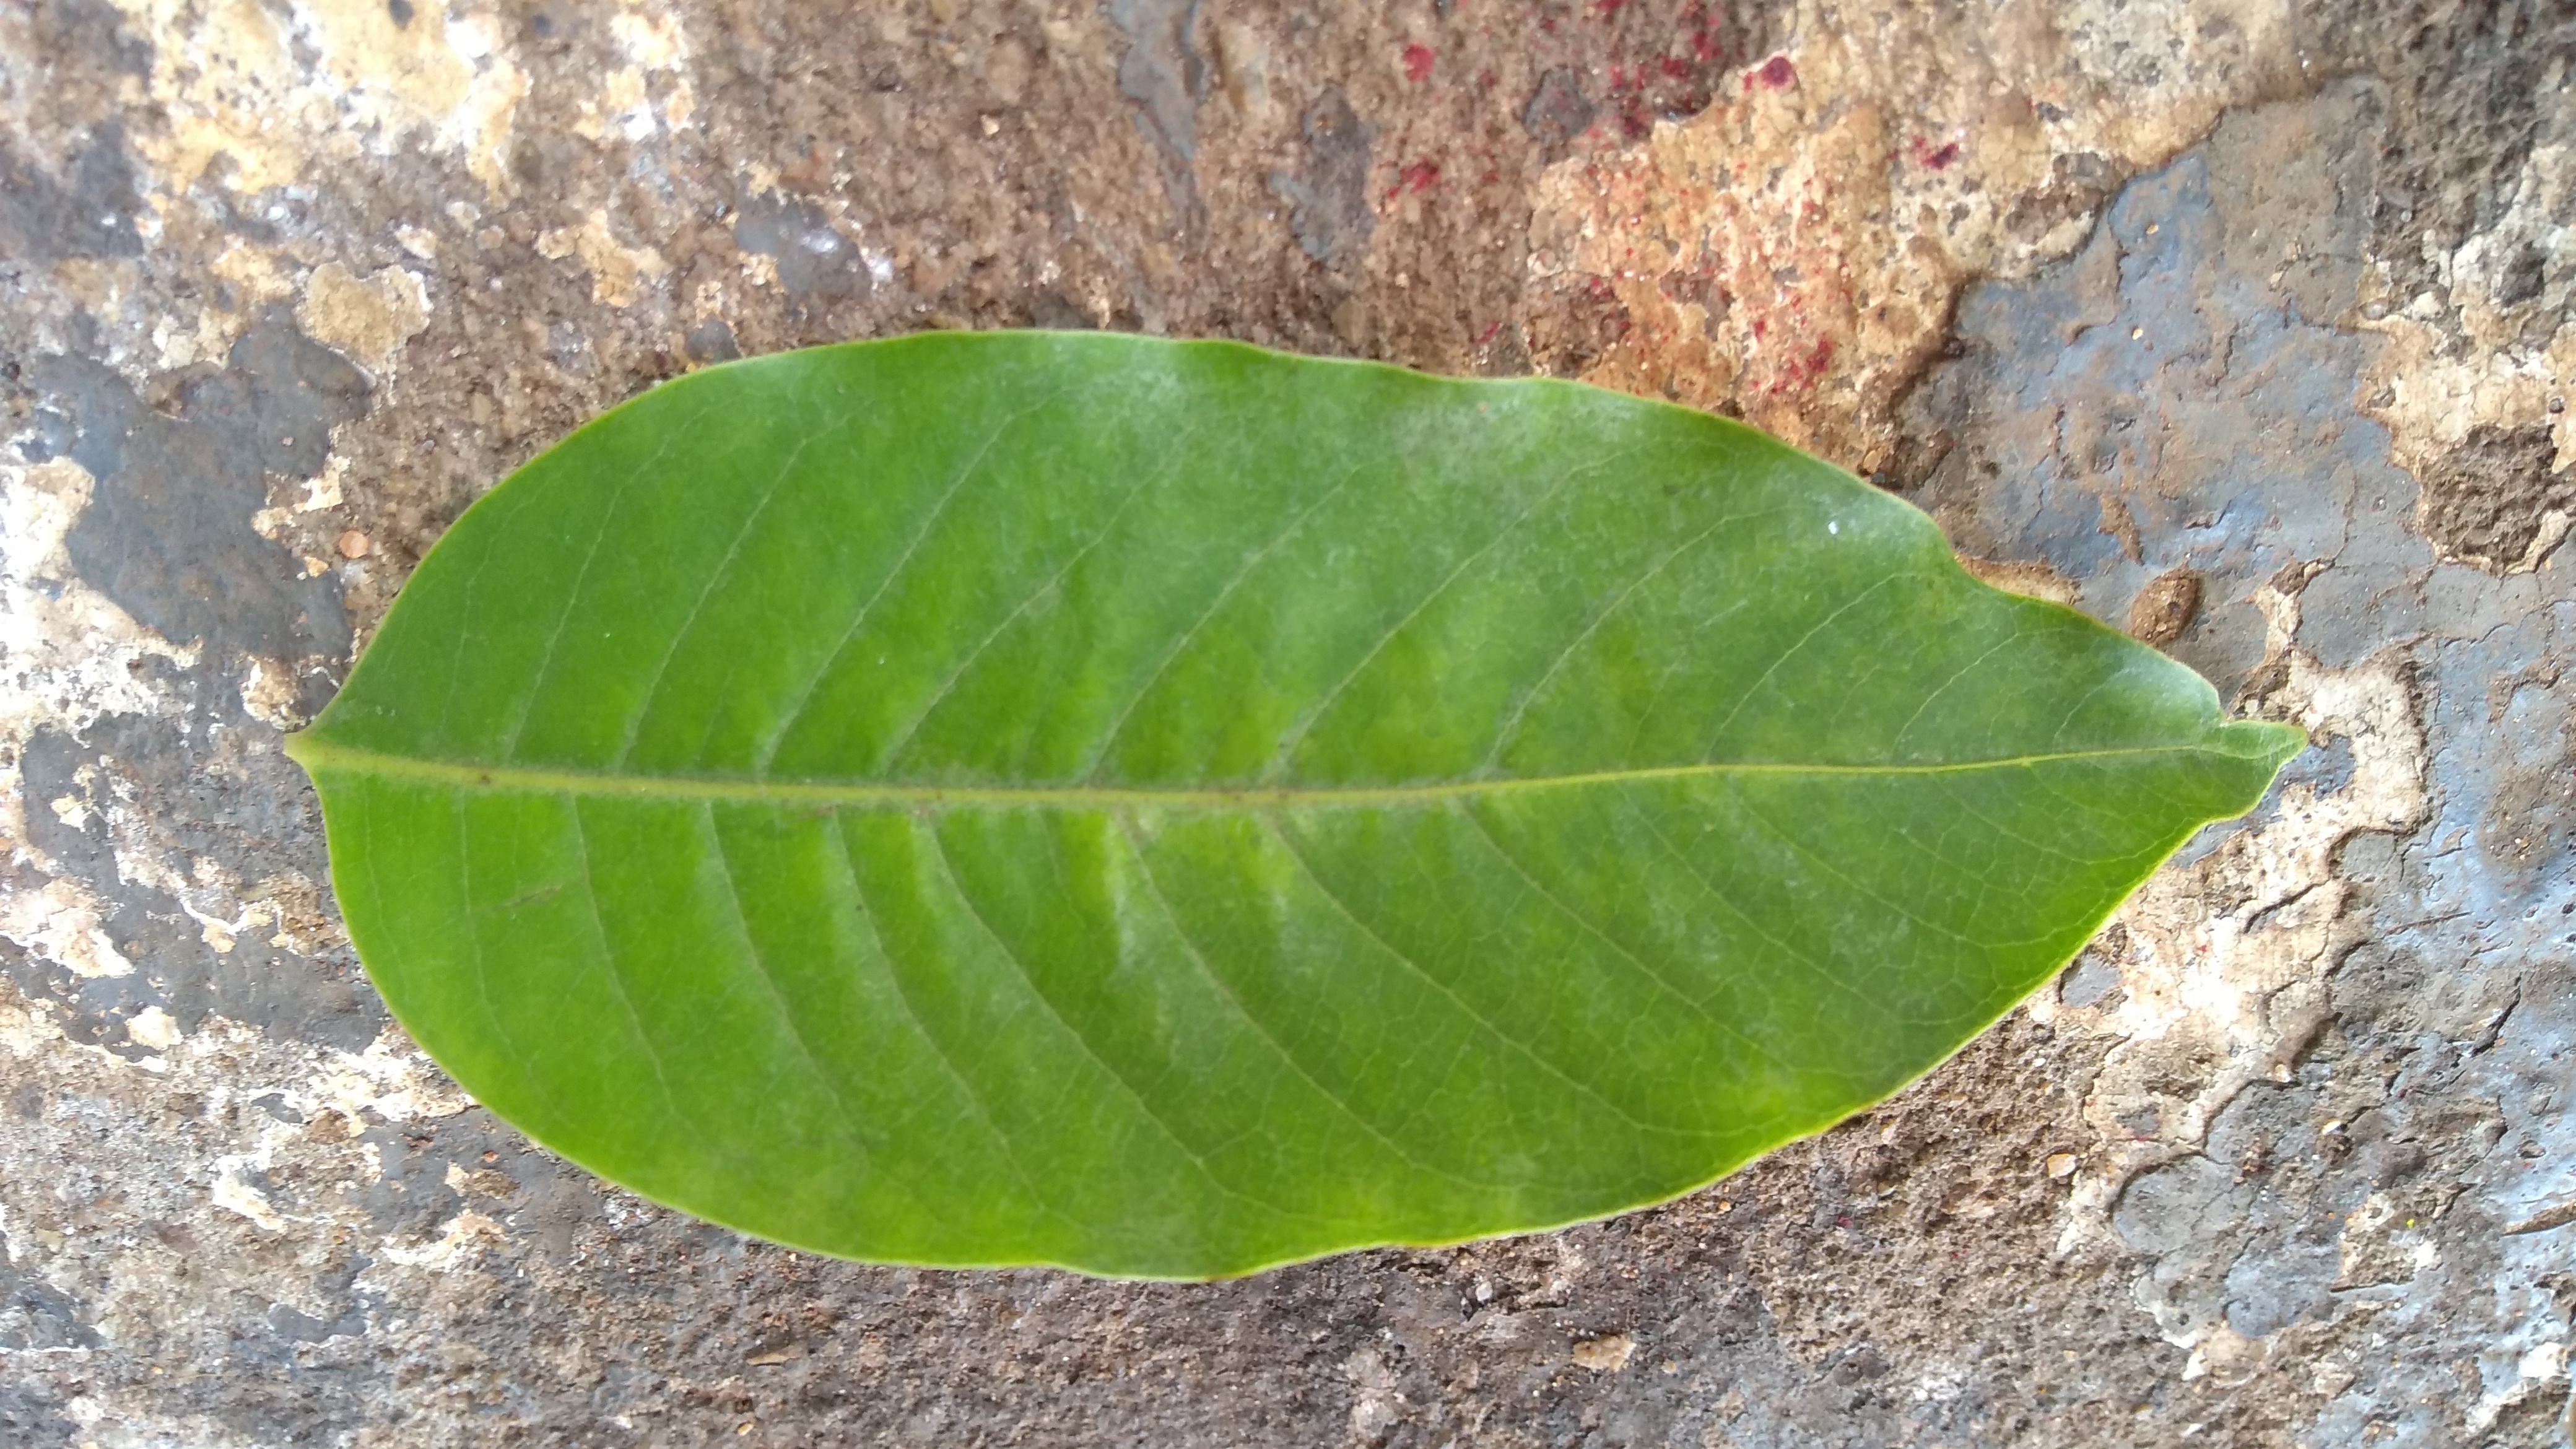
Plant: Sampige